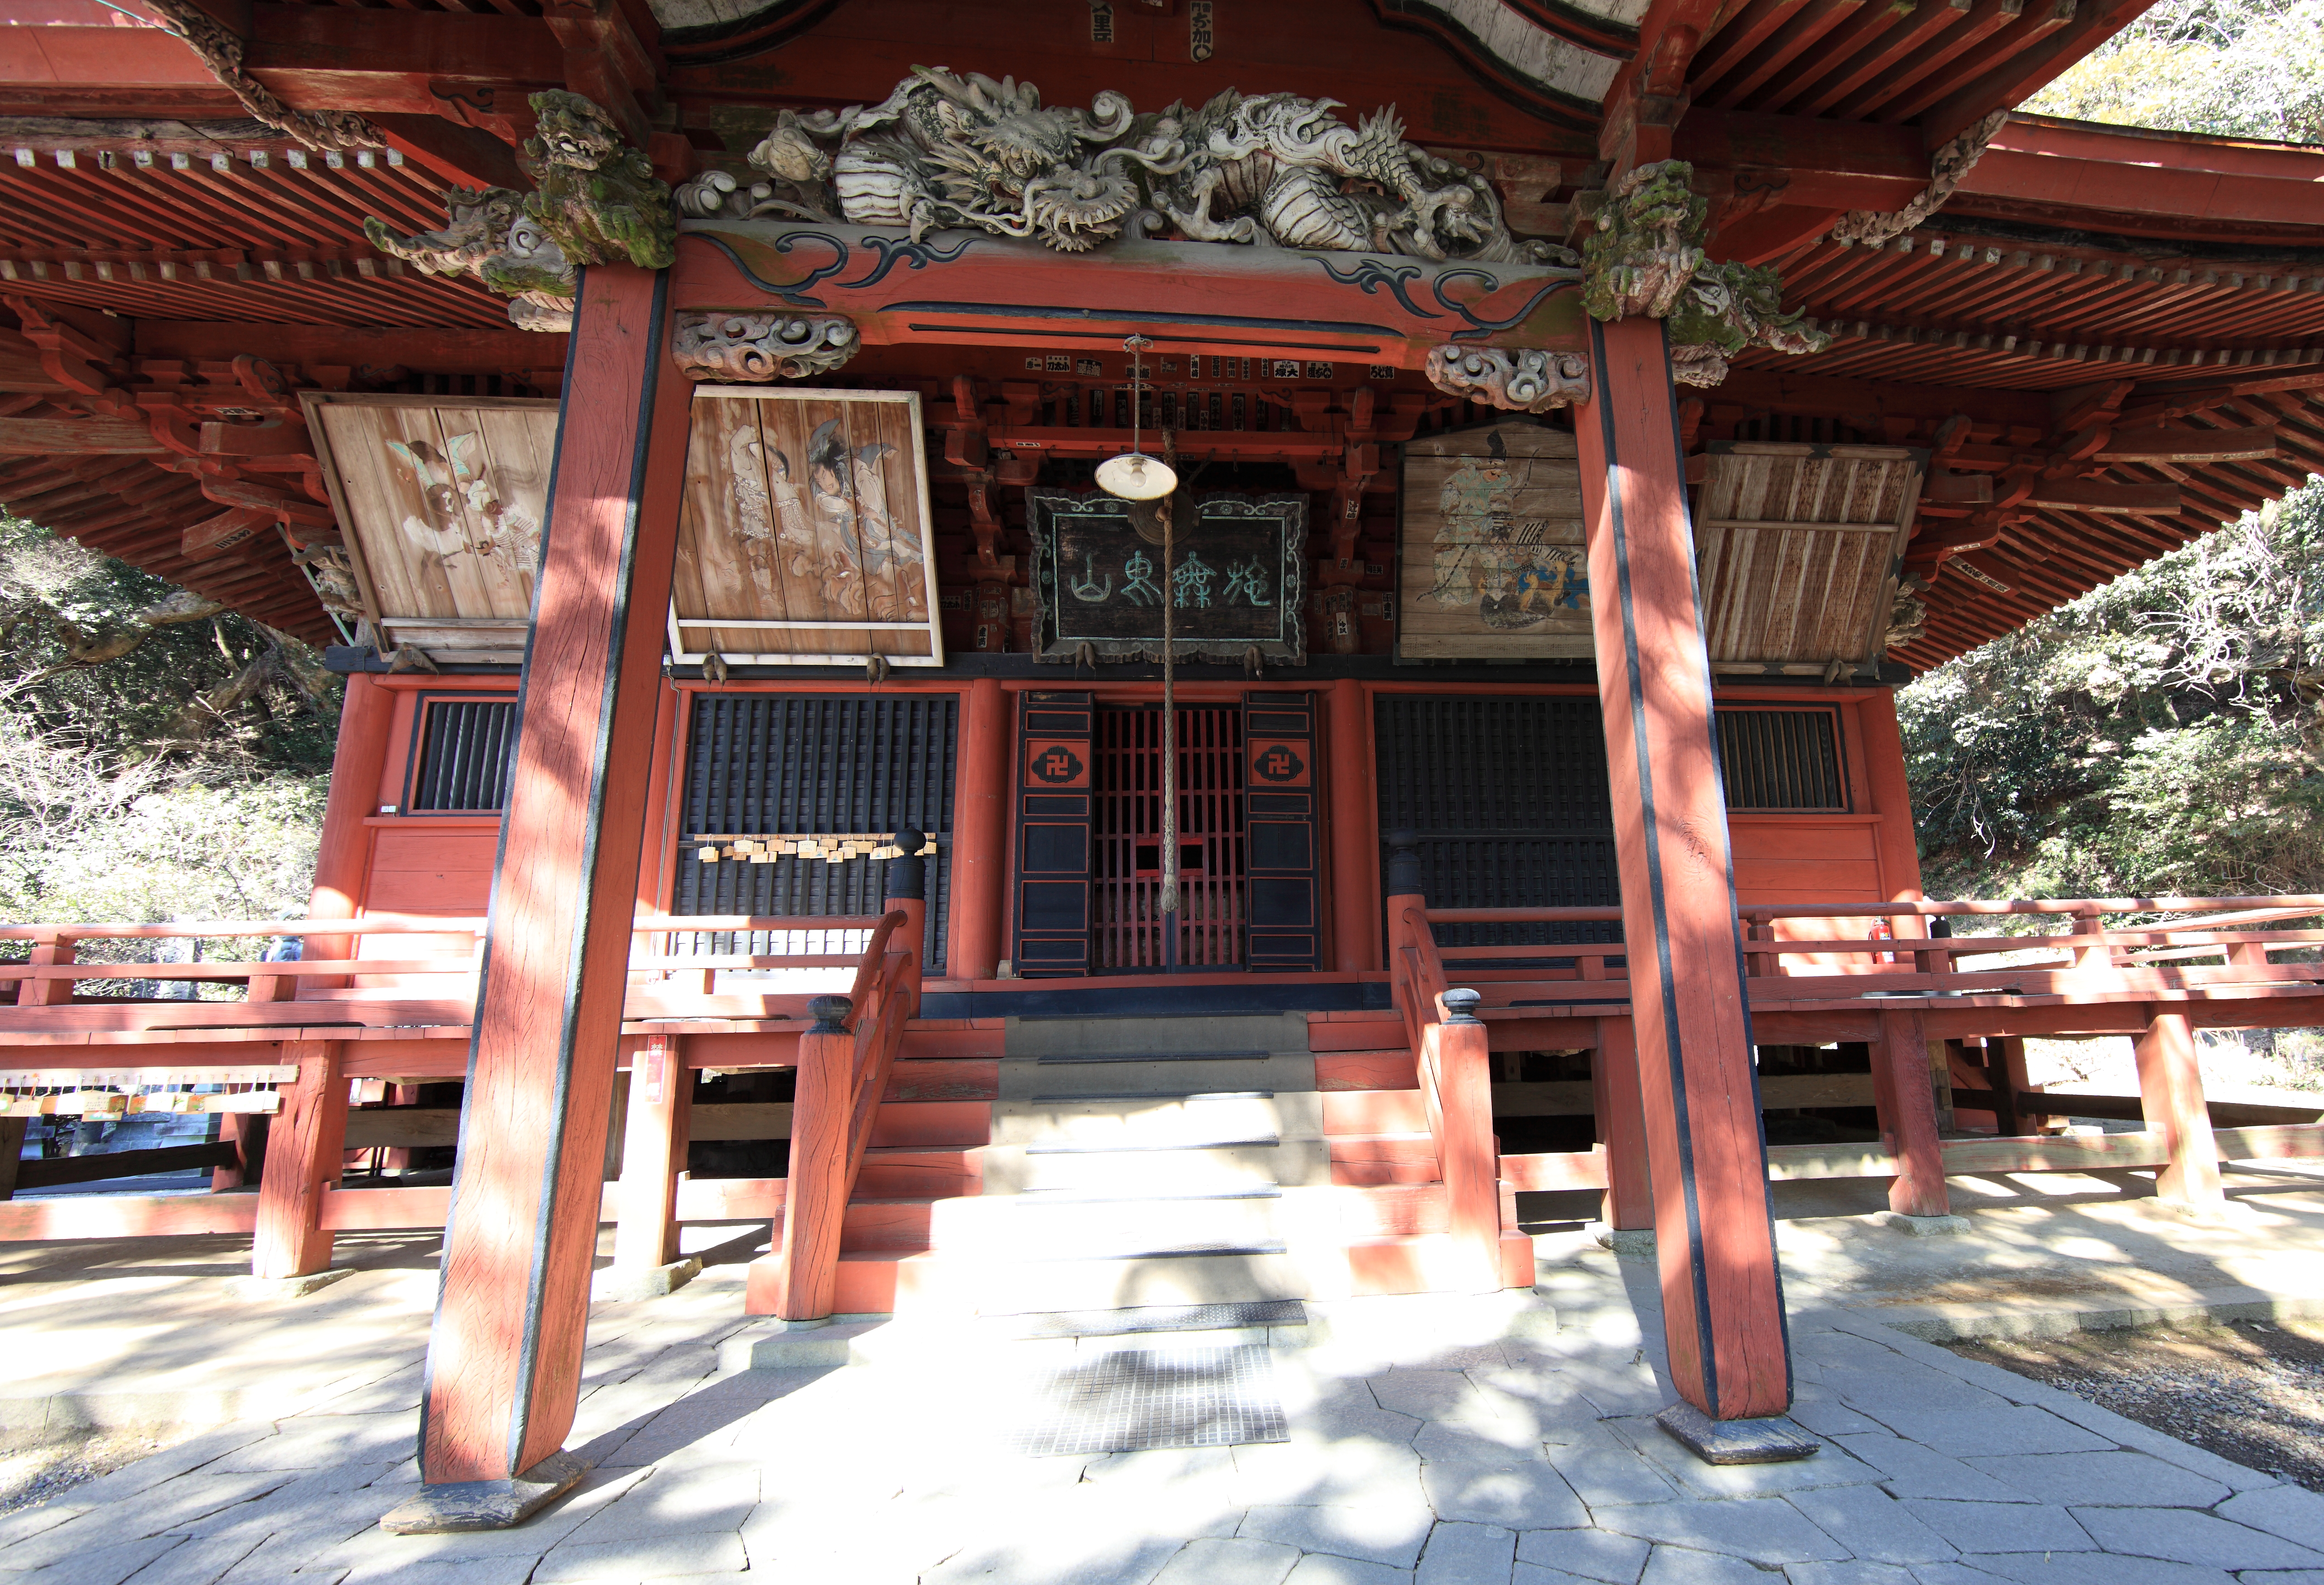
building, porch, high, place of worship, temple, shrine, 5d, hires, log cabin, markii, hi, res, resolution, ibaraki, sakuragawa, tomiyakannon, oyamaji, shinto shrine, outdoor structure